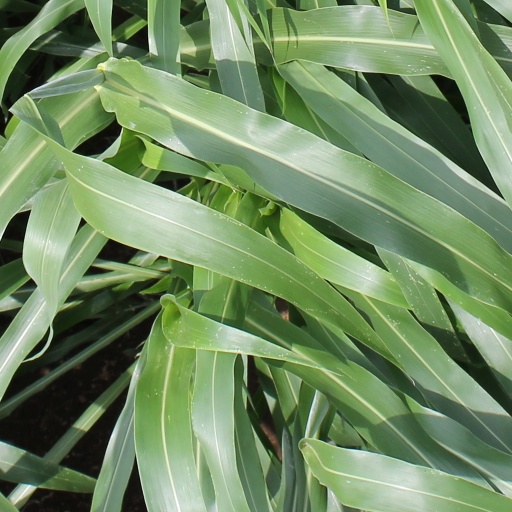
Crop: sorghum